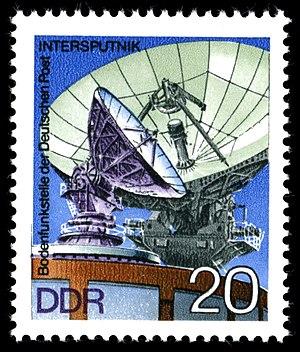
L'Organisation des télécommunications spatiales Interspoutnik appelée généralement Interspoutnik est une organisation de services de télécommunications assurées par satellite fondée à Moscou, le 15 novembre 1971, par l'Union soviétique et 8 anciennes républiques socialistes : la Pologne, la Tchécoslovaquie, l'Allemagne de l'Est, la Hongrie, la Roumanie, la Bulgarie, la Mongolie et Cuba.